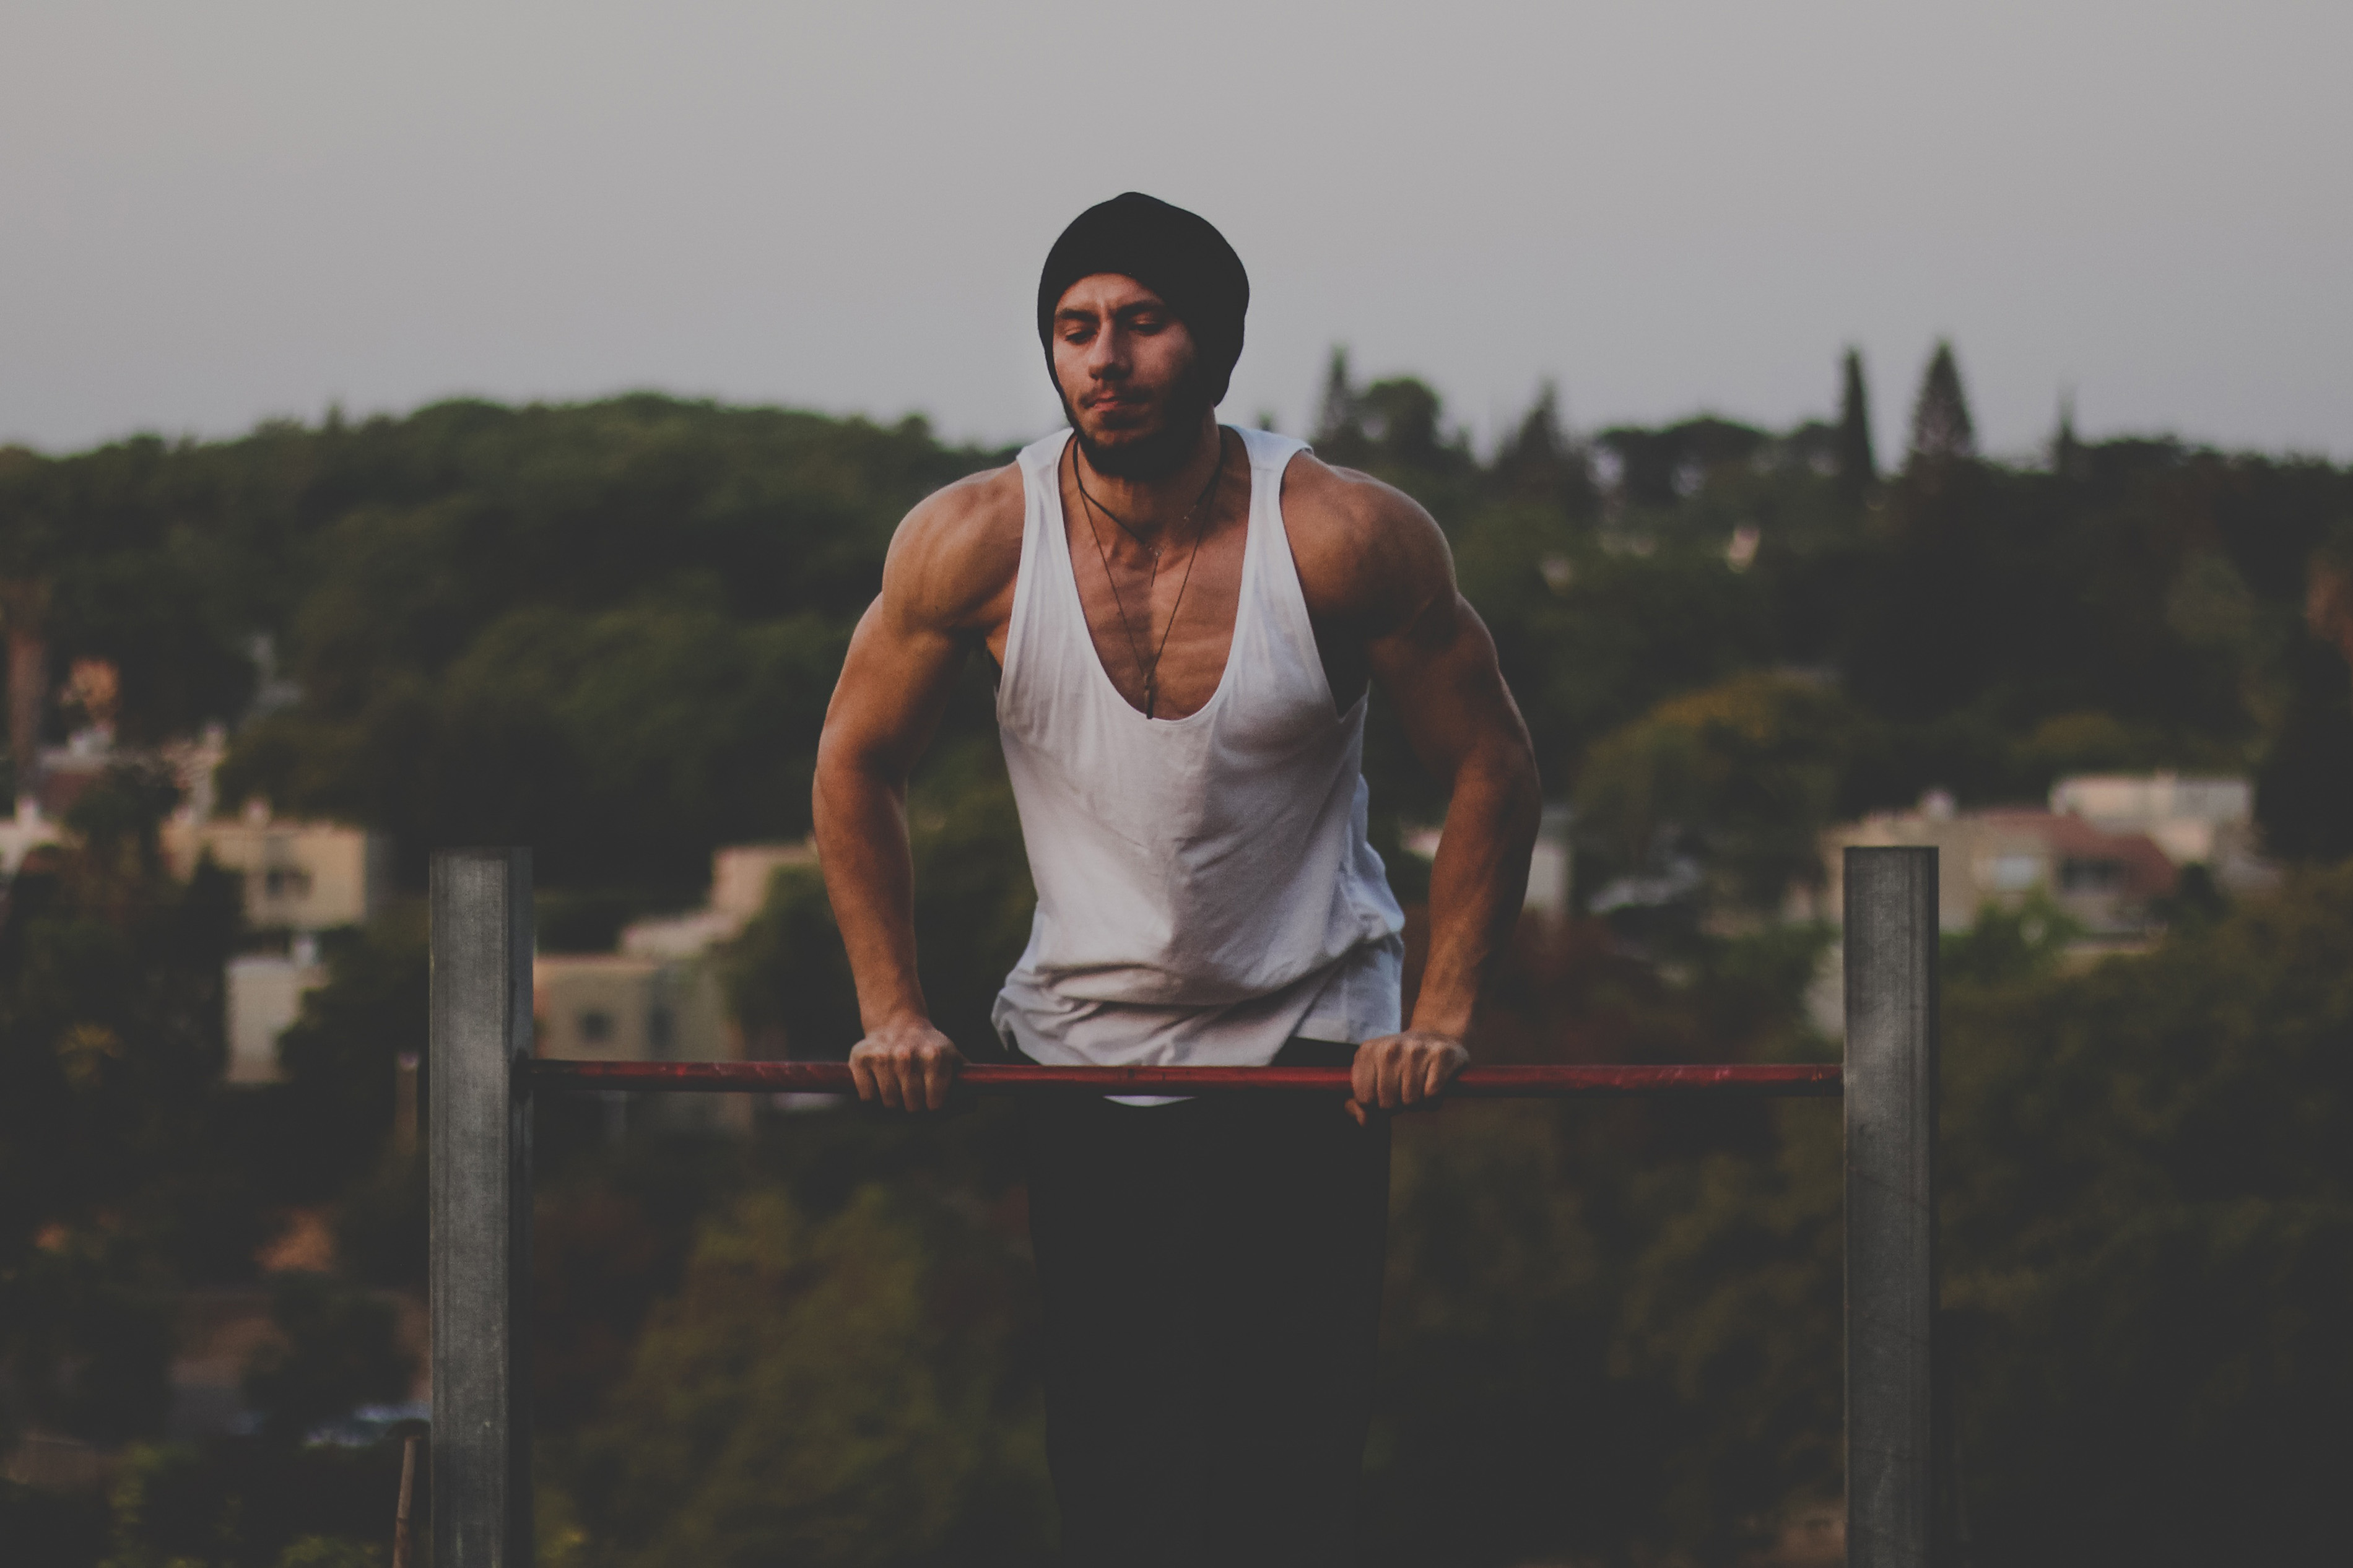
muscle, photography, Barechested